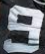
Number: 9